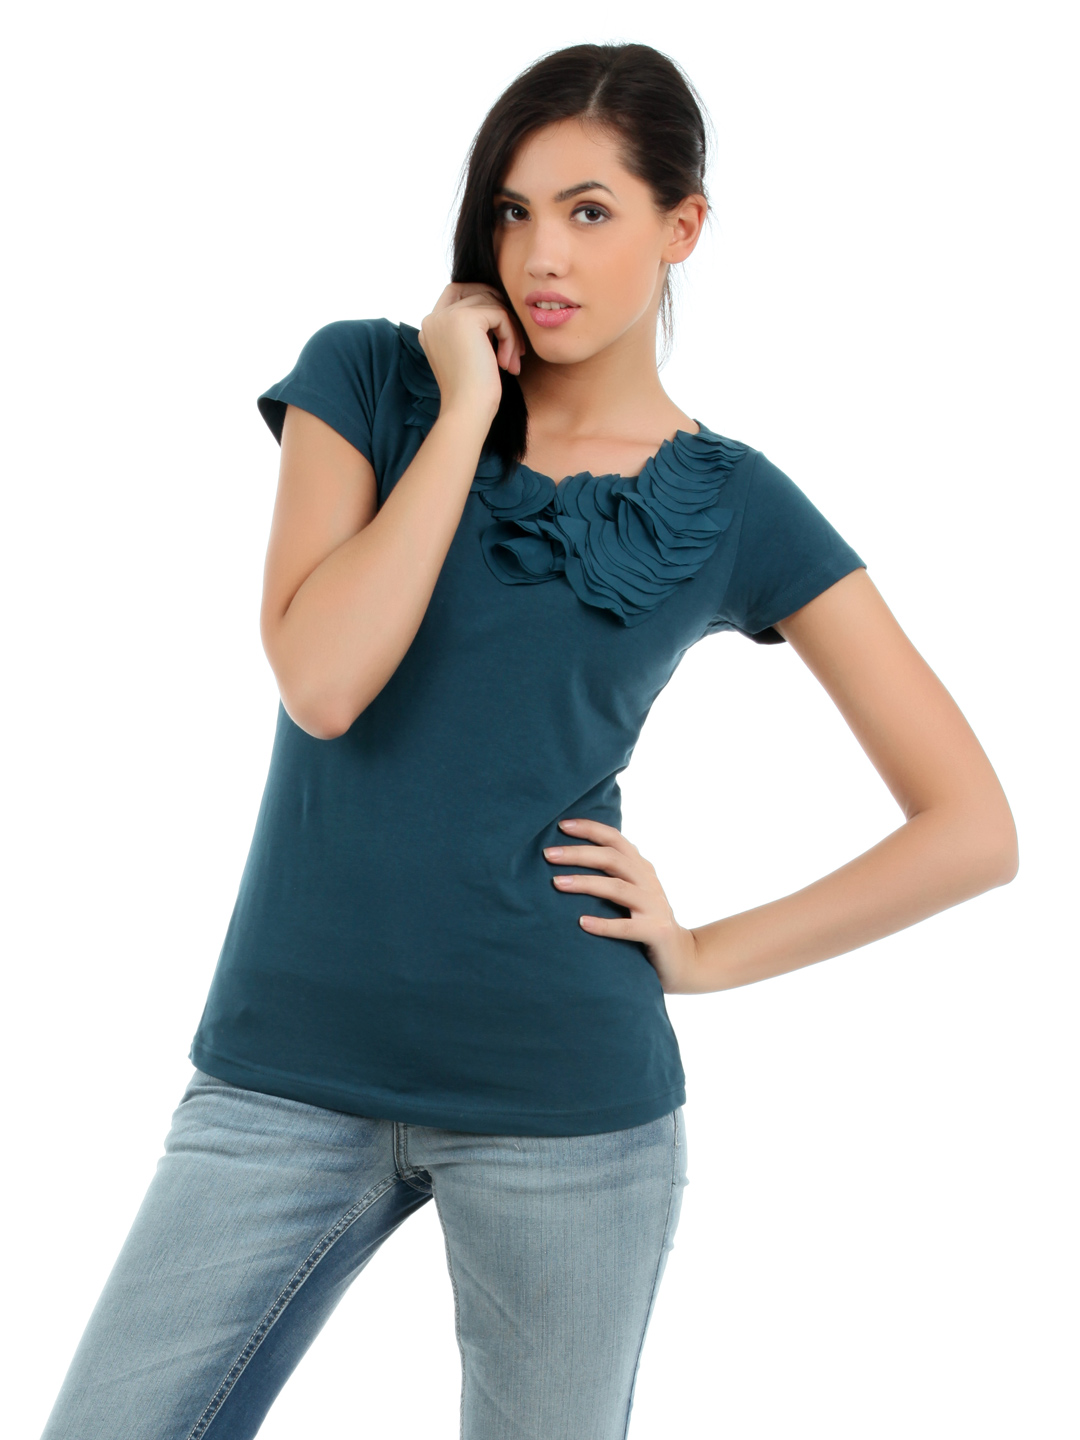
Elle Women Teal T-shirt
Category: Apparel / Topwear / Tshirts
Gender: Women
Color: Teal
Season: Summer 2012
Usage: Casual